NGC 4647

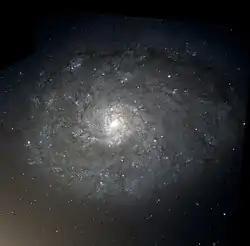
NGC 4647 imaged by the Hubble Space Telescope

NGC 4647 is an intermediate spiral galaxy estimated to be around 63 million light-years away in the constellation of Virgo. It was discovered by astronomer William Herschel on March 15, 1784. NGC 4647 is listed along with Messier 60 as being part of a pair of galaxies called Arp 116; their designation in Halton Arp's Atlas of Peculiar Galaxies. The galaxy is located on the outskirts of the Virgo Cluster.